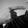
ASL letter: G